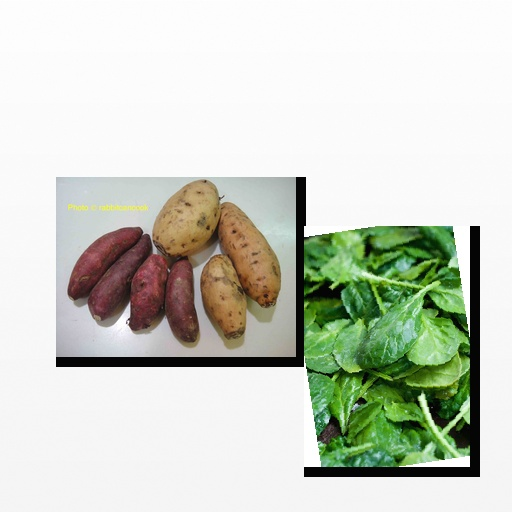
Food items: sweet_potato, spinach